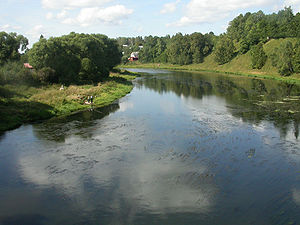
Ruza (flod)
Ruza
Ruza er en flod i Moskva oblast i Rusland. Den er en venstre biflod til floden Moskva. Floden er 145 km lang, med et afvandingsområde på 1.990 km². Den fryser normalt til i november og er frosset over til i april.